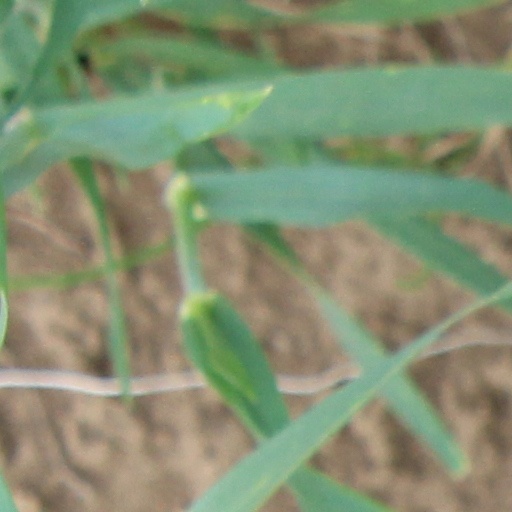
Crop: wheat